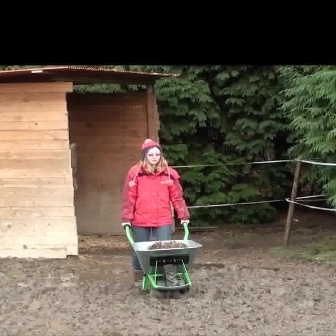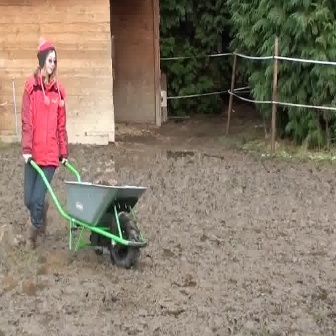
  Please identify the target specified by the bounding box [122,220,202,300] in the first image and locate it in the second image. Return the coordinates in [x_min,y_min,x_max,y_max] format.
Answer: [21,146,146,271]